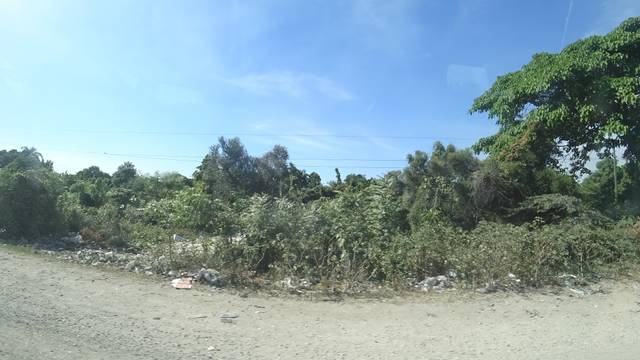
Region: Haiti
Coordinates: 18.599, -72.323